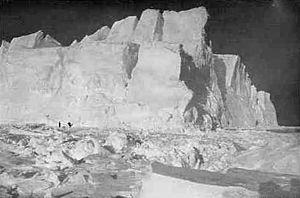
Le Nouveau-Groenland méridional, ou Groenland méridional, appelé New South Greenland en anglais, est une terre fantôme consignée en mars 1823 par le capitaine américain Benjamin Morrell lors d'un voyage d'exploration et de chasse aux phoques en mer de Weddell, dans l'océan Austral, à bord de la goélette Wasp. Également connue sous le nom de terre de Morrell, ou Morrell’s Land en langue anglaise, elle est mentionnée dans son récit intitulé A Narrative of Four Voyages, écrit neuf ans plus tard : l'auteur y fournit les coordonnées précises mais aussi une description sommaire de cette terre qu'il aurait longée sur plus de 480 km.